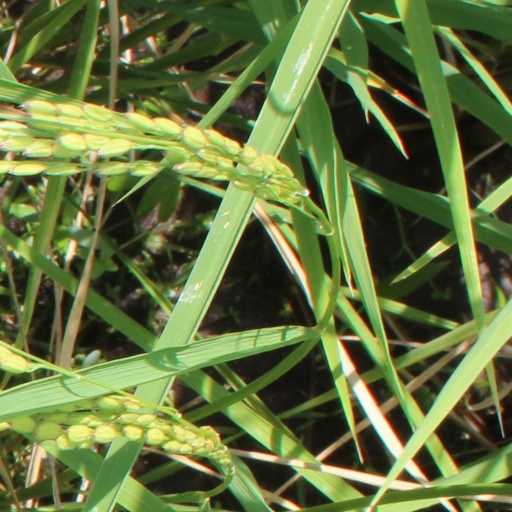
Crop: rice